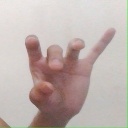
अक्षर: ओ